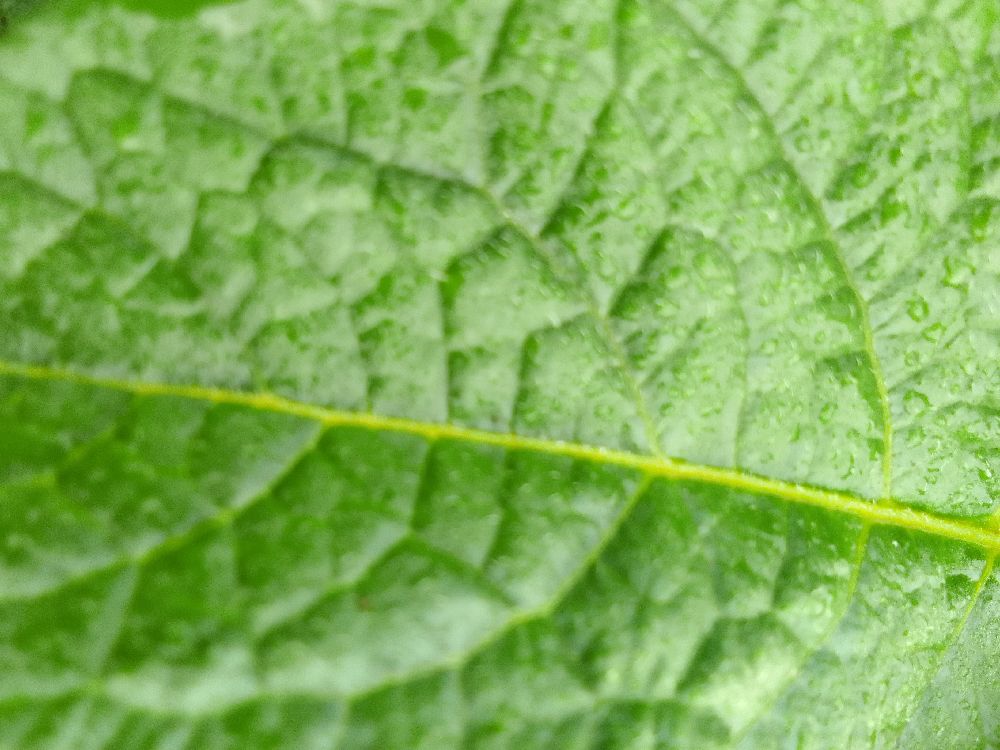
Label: Healthy